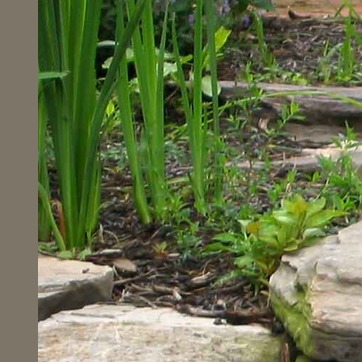
Material: foliage